List of women's magazines

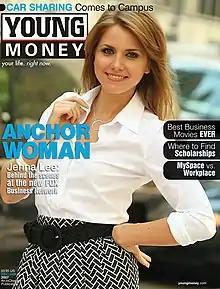
"Young Money" magazine, January 2007. Cover story features Jenna Lee of Fox Business Network.

This is a list of women's magazines from around the world. These are magazines that have been published primarily for a readership of women.